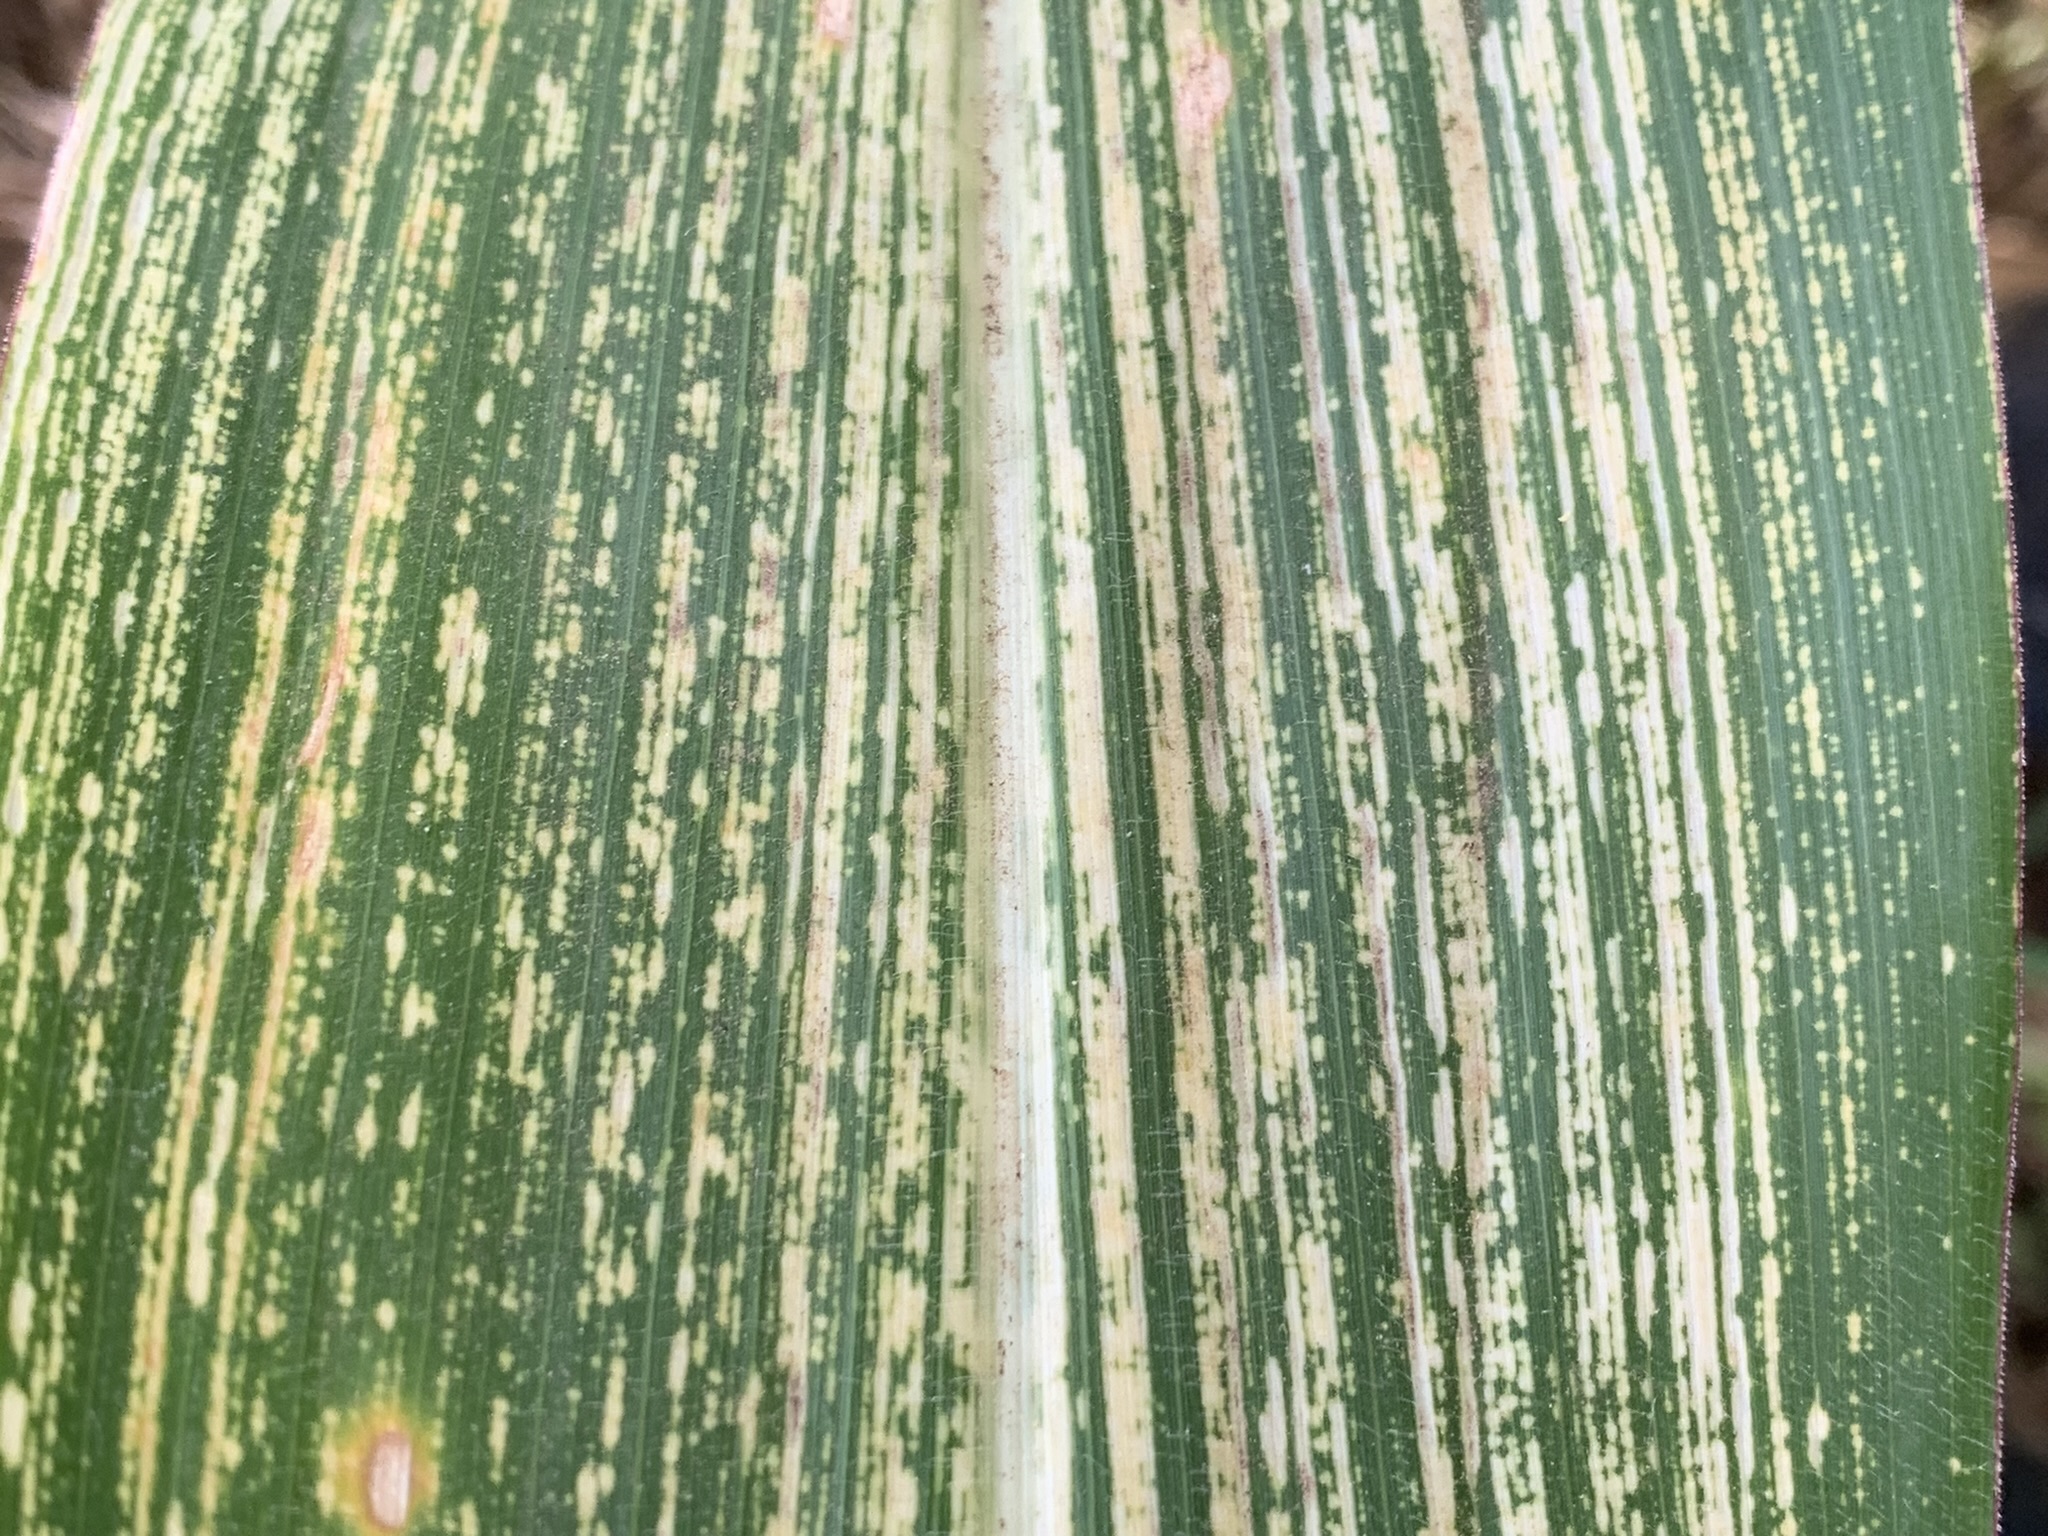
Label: MSV